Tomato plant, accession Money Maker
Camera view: tilt-top (135 deg); turntable rotation: 150 degrees
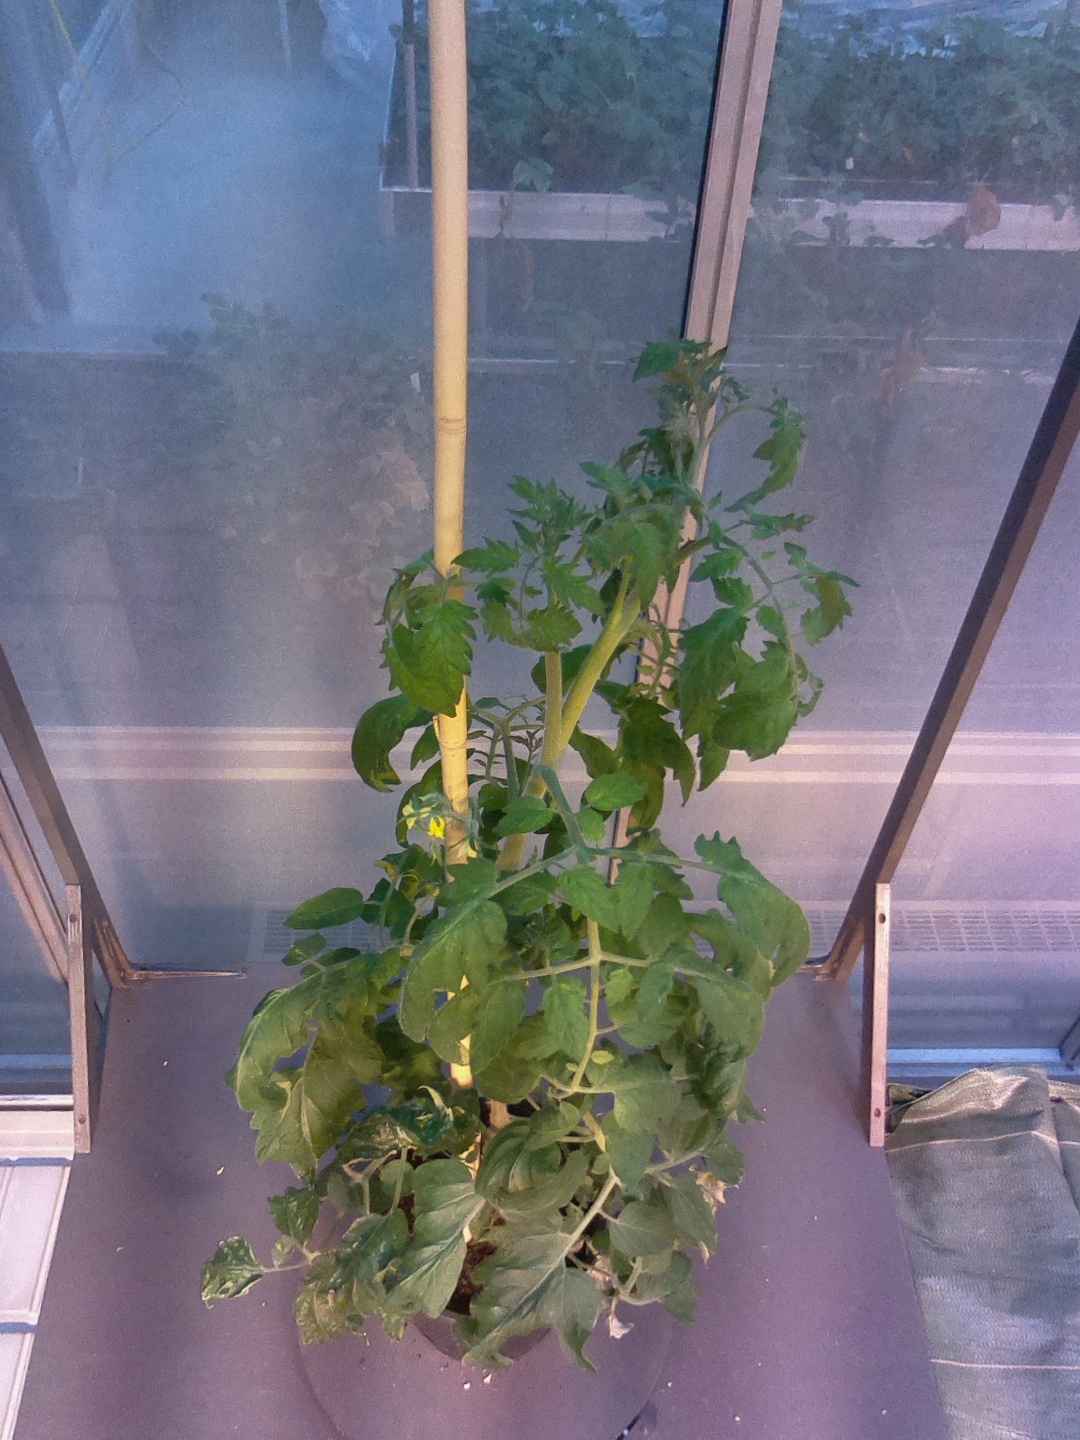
BBCH growth stage 69: End of flowering, 90%-100% of flowers open, more petals falling